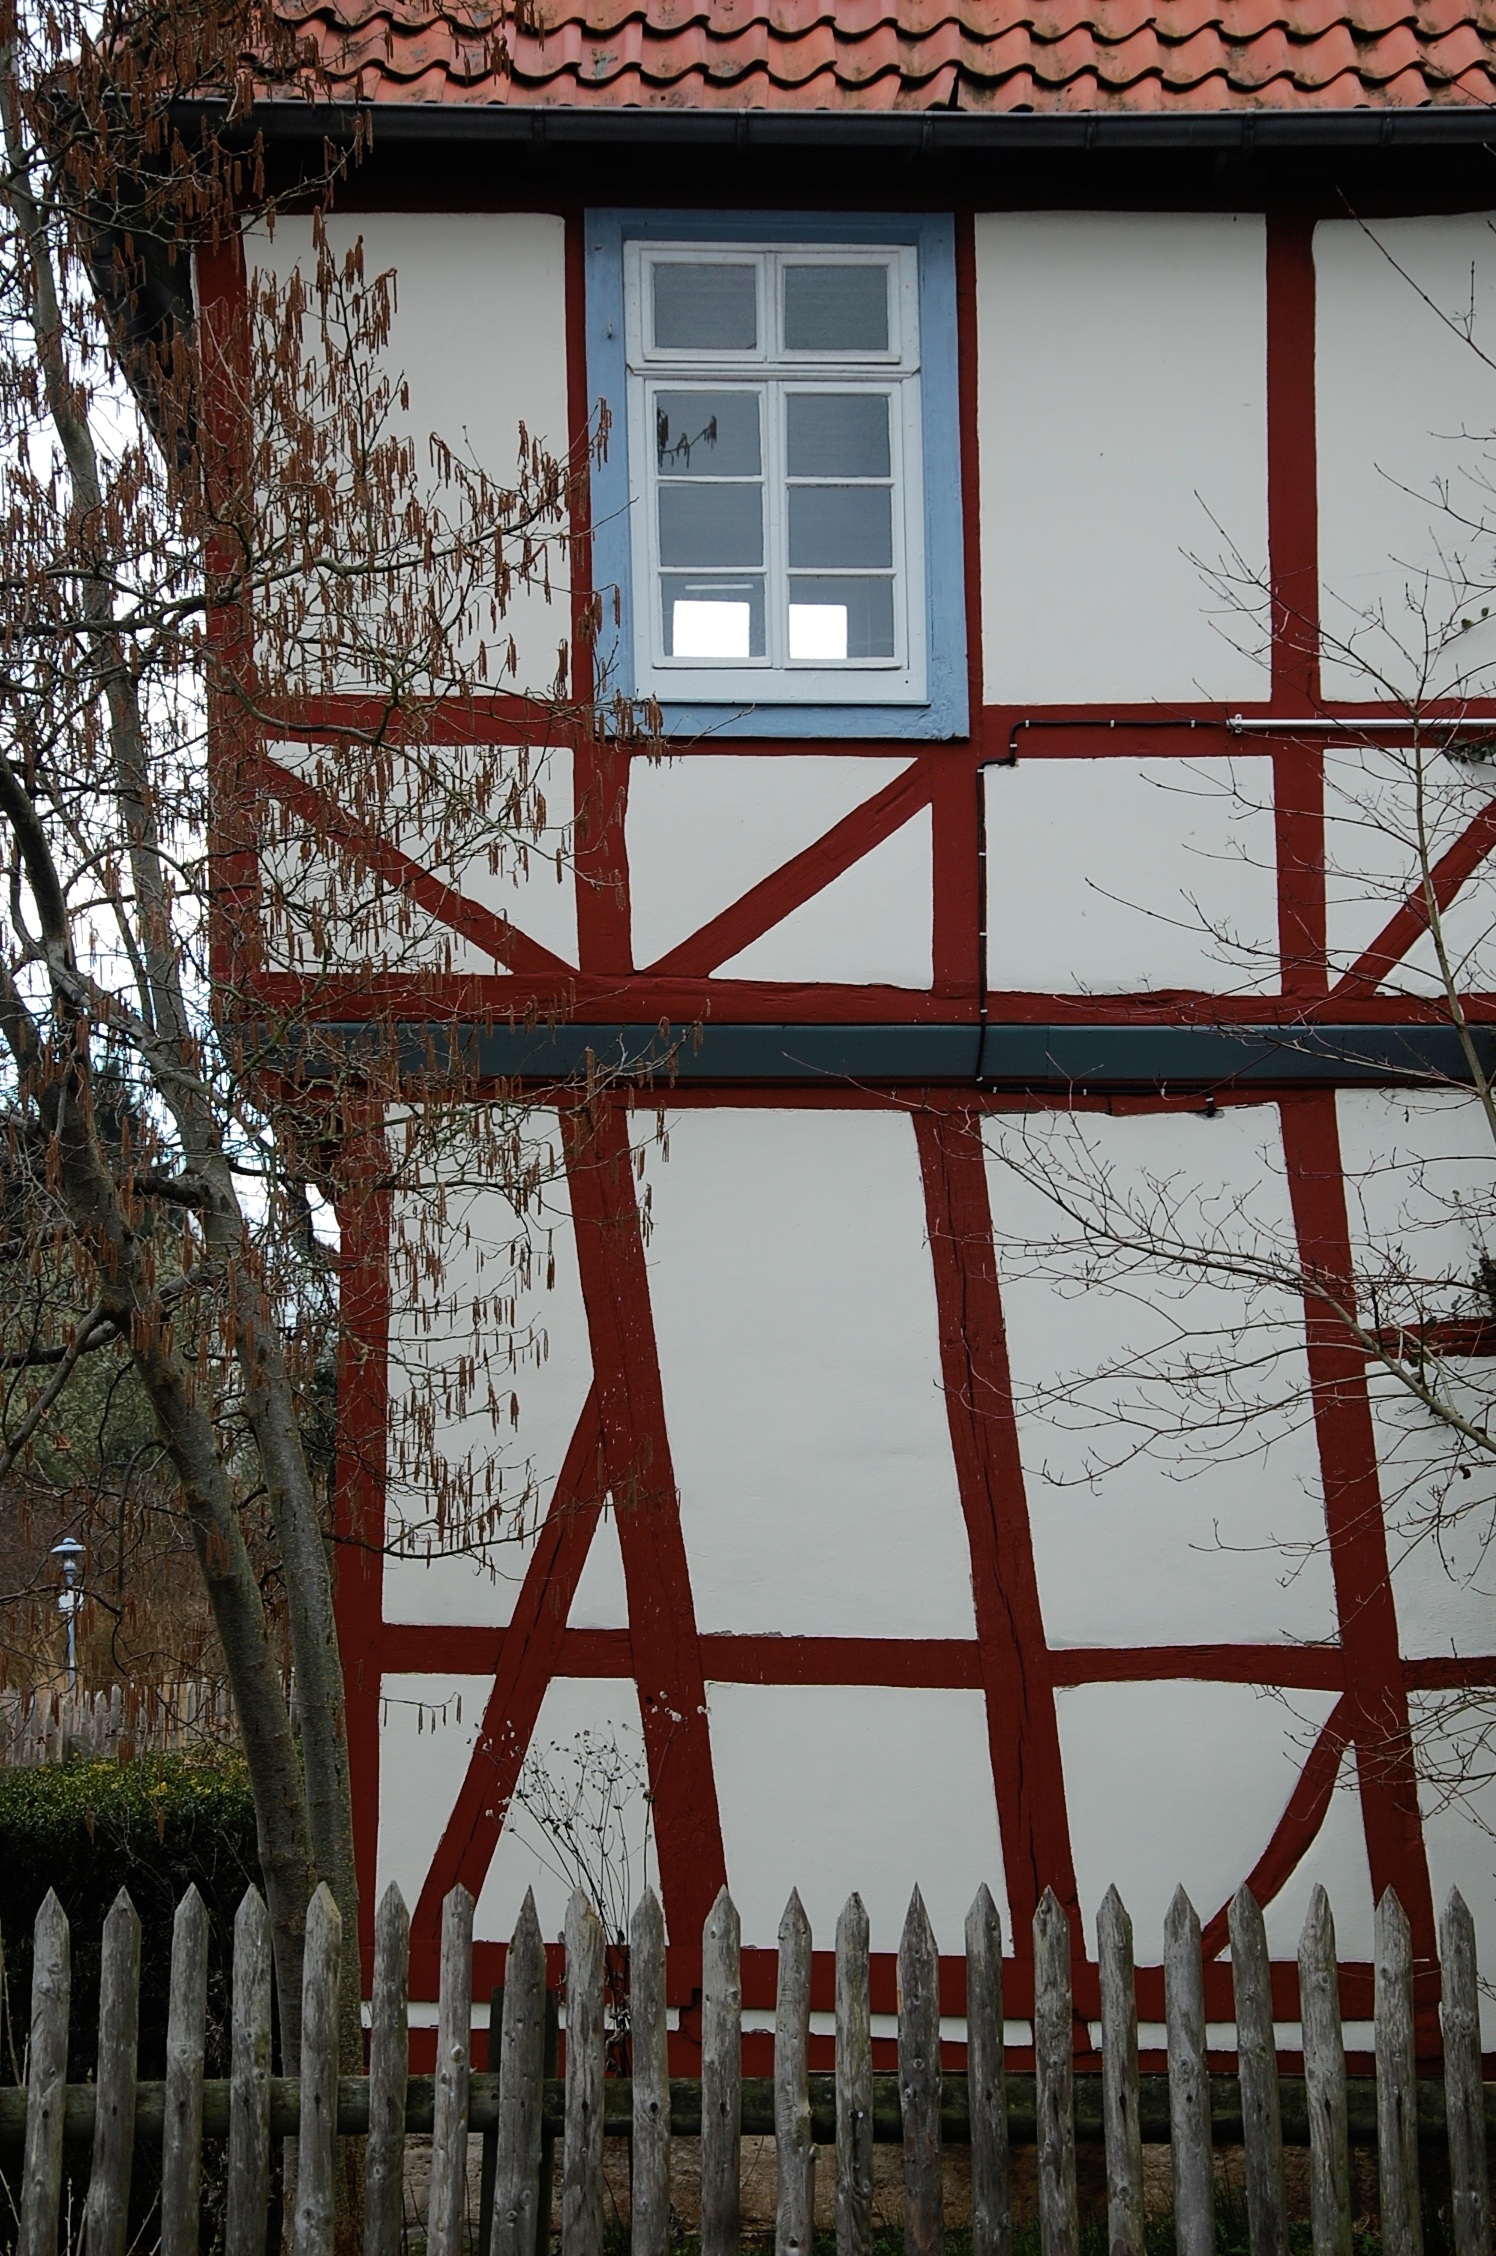
architecture, window, building, home, wall, facade, brick, old house, iron, fachwerkhaus, truss, urban area, duderstadt, outdoor structure